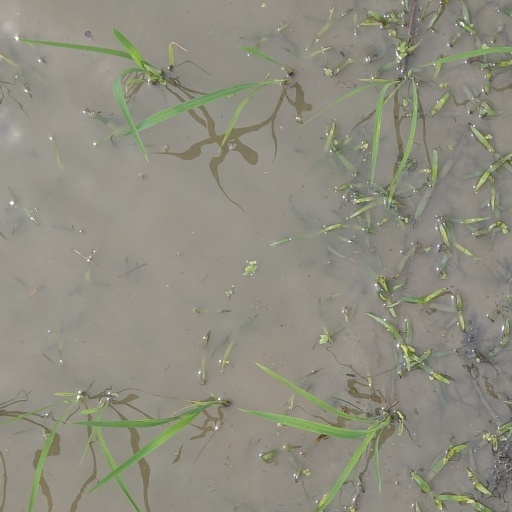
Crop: rice